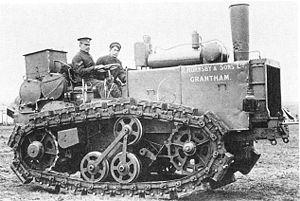
On désigne par le terme de chenille un dispositif mécanique articulé permettant d'assurer la transmission de la masse d'un véhicule au sol en la répartissant sur une surface supérieure à la seule surface de contact des roues de ce véhicule.